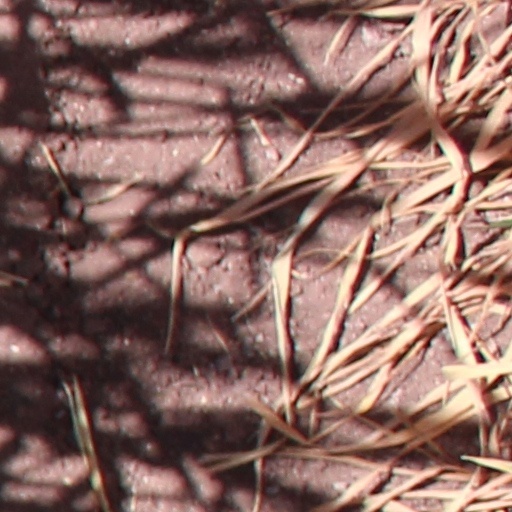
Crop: wheat